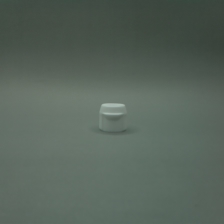
Color: white/transparent
Cap type: flip-top cap